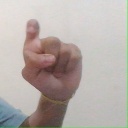
अक्षर: इ